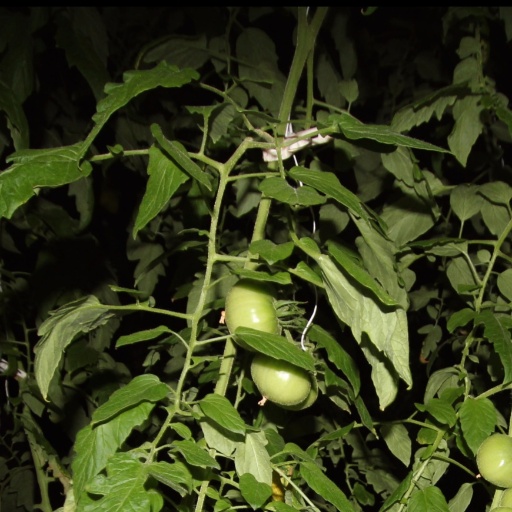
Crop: tomato